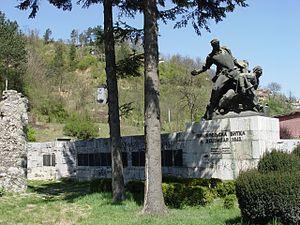
L'hôpital des Partisans à Prijepolje est un lieu mémoriel situé à Prijepolje, dans le sud-ouest de la Serbie. Associé aux combats des Partisans communistes de Josip Broz Tito contre les nazis, il est inscrit sur la liste des monuments culturels d'importance exceptionnelle de la République de Serbie.
Cet article recense les monuments à la Seconde Guerre mondiale en Serbie.
Lojze Dolinar, né le 19 avril 1893 à Laibach et mort le 9 septembre 1970 à Ičići près d'Opatija, est un sculpteur yougoslave.